Wildmoos (Telfs)

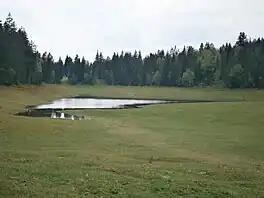
The Wildmoossee

The Wildmoos area is a large aquatic ecotope of about with two rarely appearing aperiodic lakes, the "Lottensee" and the "Wildmoossee", with a further bog and wetland area on the "Wildalm". The two areas are separated by forest. They are both karst phenomena.